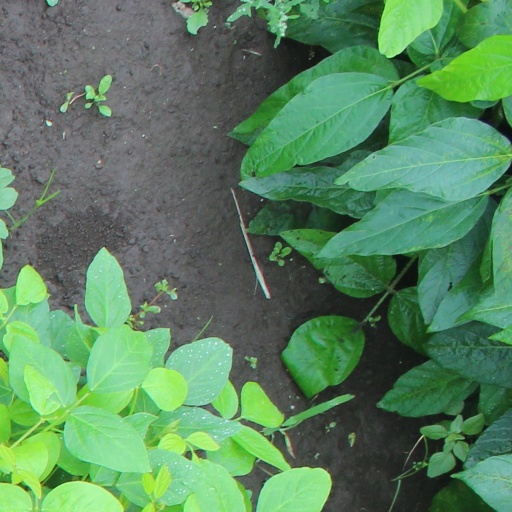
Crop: soybean